Carl Hulse

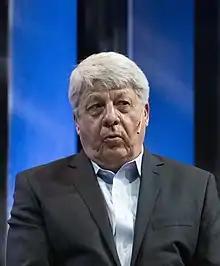
Carl Hulse in Bergen, Norway, 2022

Carl E. Hulse (born October 19, 1954) is the chief Washington correspondent for "The New York Times" and managing editor of First Draft, a political news stream and morning email newsletter. His regular "New York Times" column "On Washington", described developments in Washington DC. His writing has also appeared online with MSN, MSN UK, MSN Canada, and CNBC, and in the "Sydney Morning Herald", "Albany Business Review", Boston.com, "The Economic Times", American City Business Journals, and "Miami Herald".